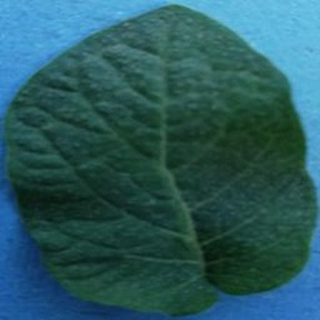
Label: healthy_potato